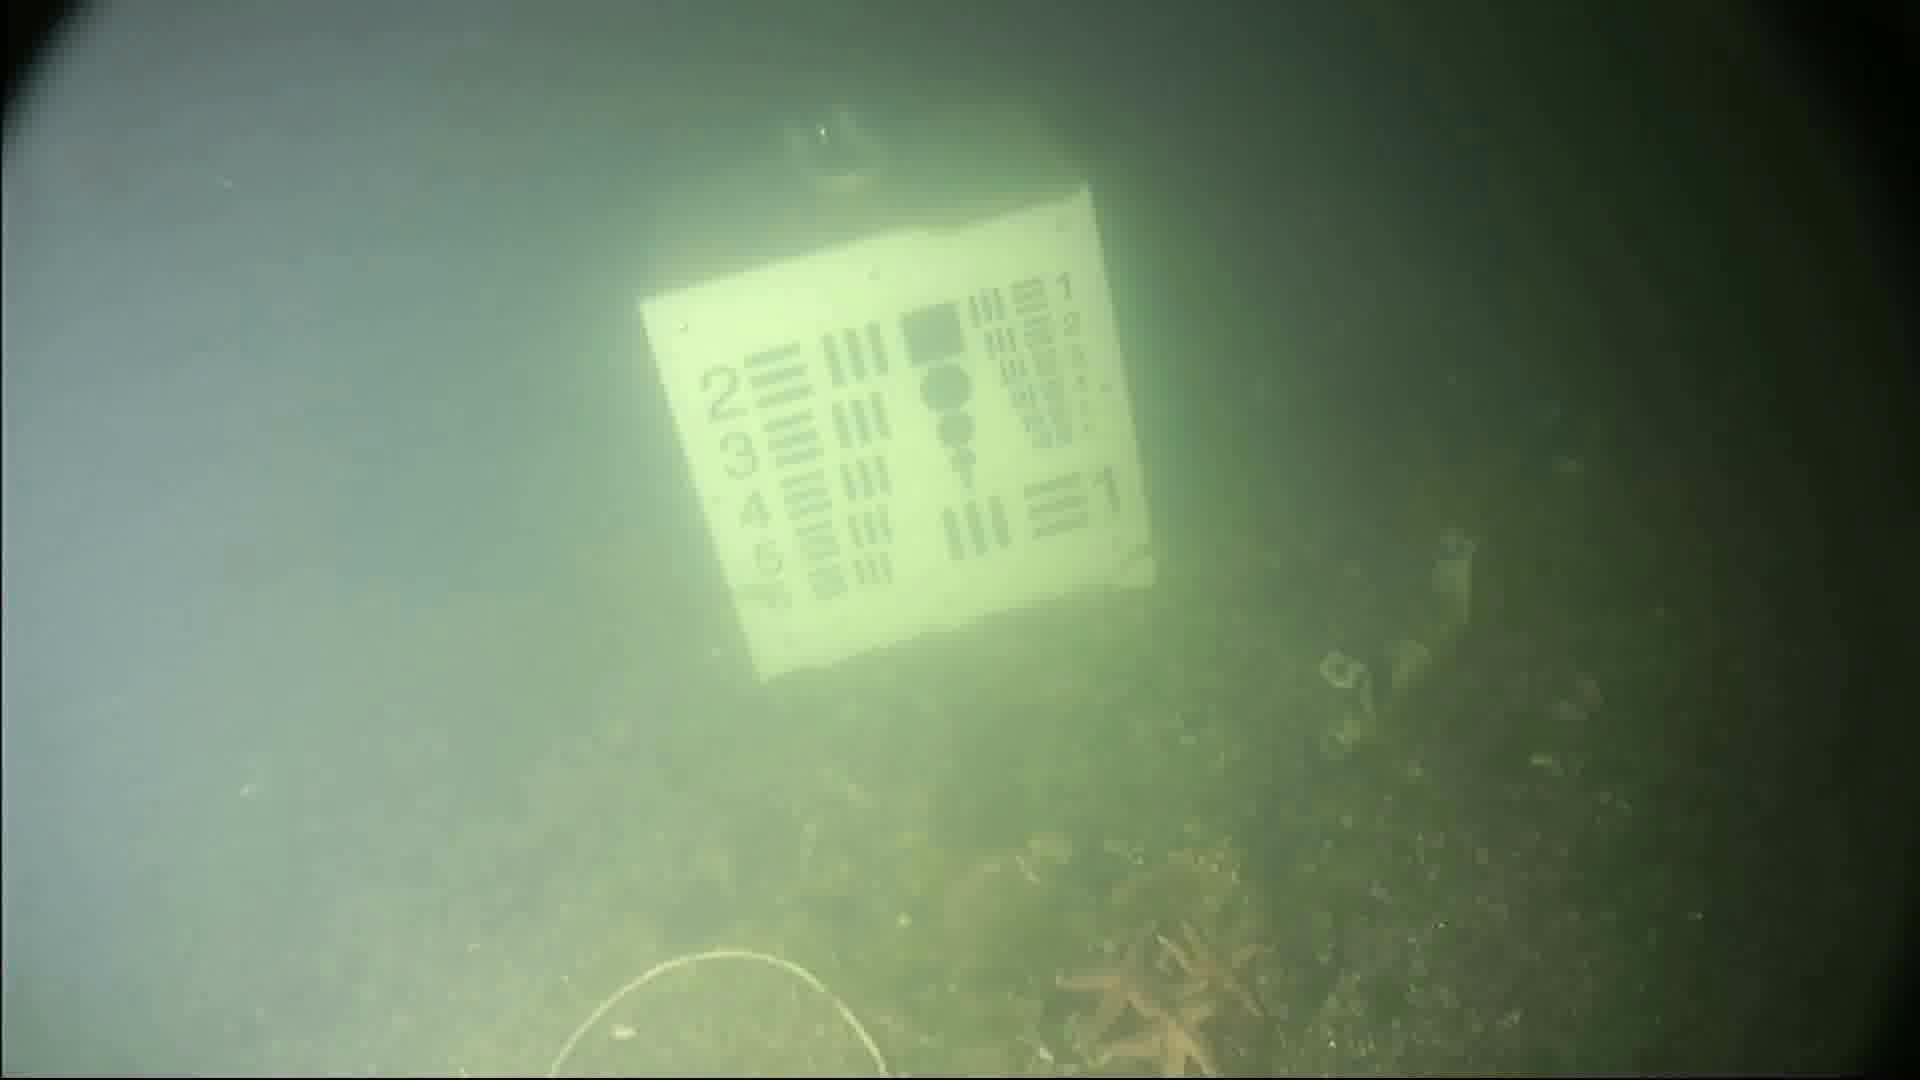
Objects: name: starfish
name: crab